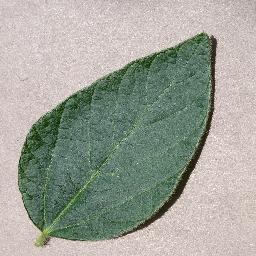
Label: Soybean___healthy